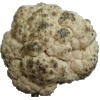
Label: Cauliflower 1